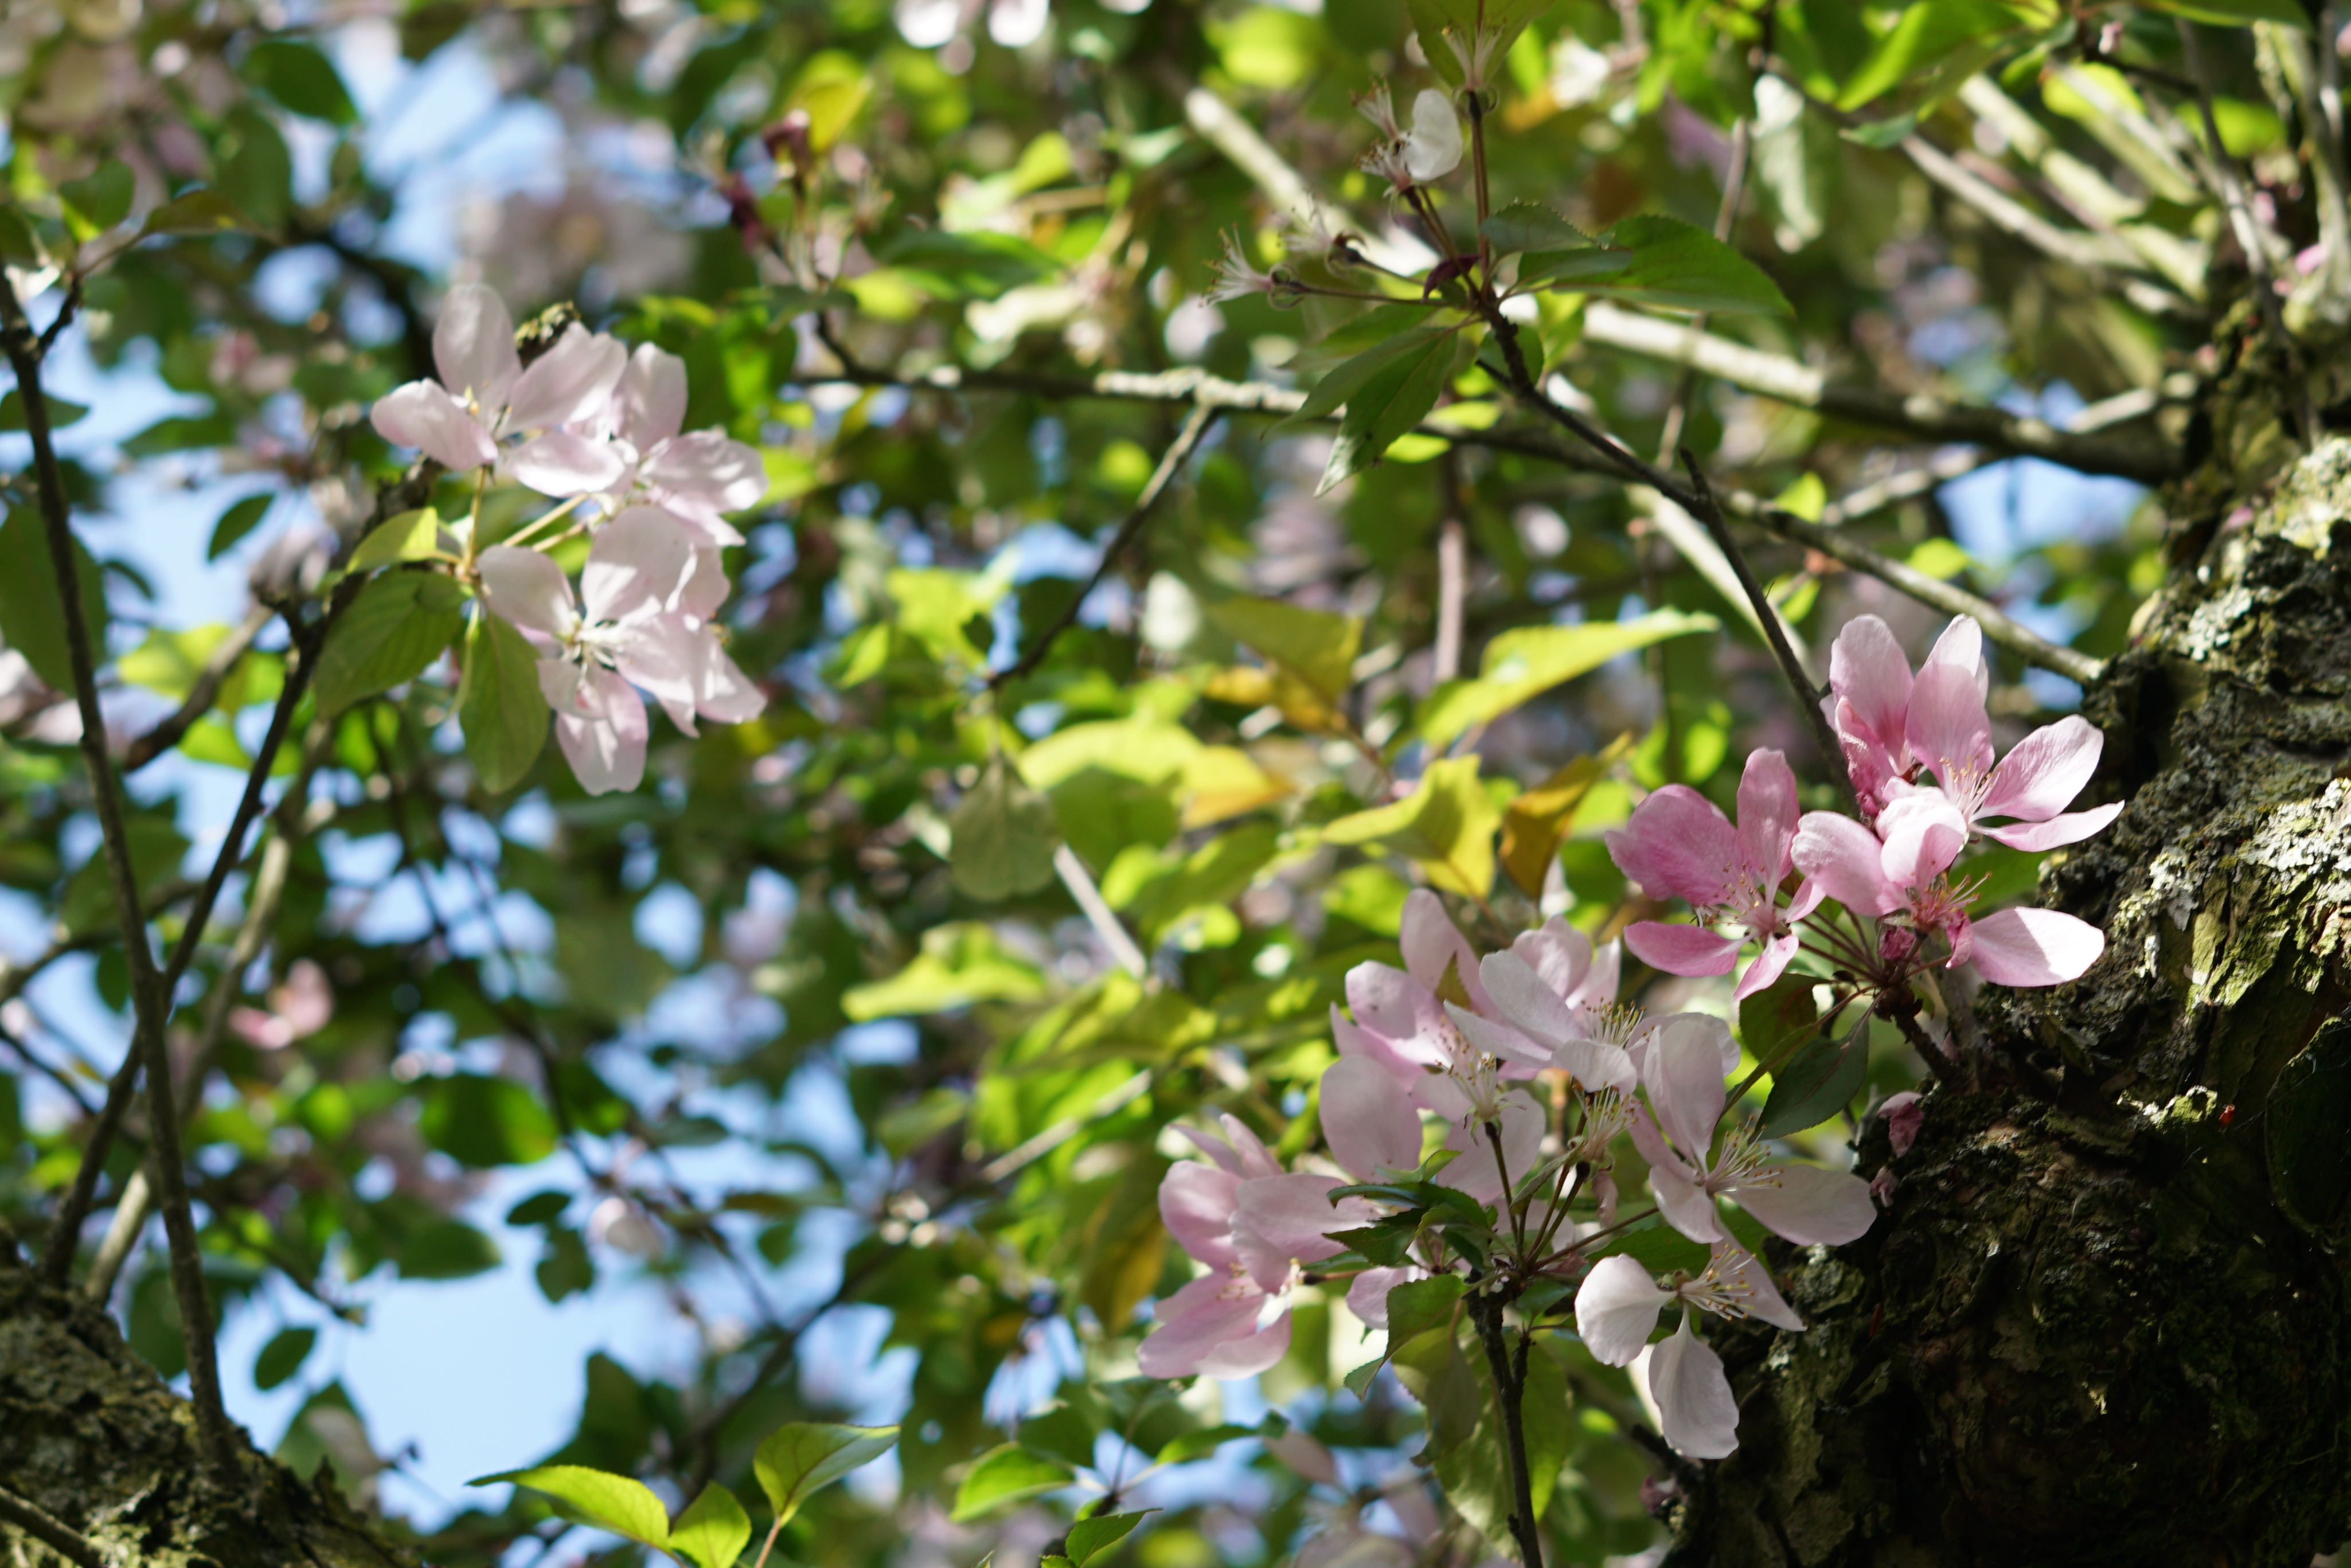
spring, tree, blossom, pink, evening, romantic, nostalgic, flower, plant, flowering plant, branch, botany, petal, twig, wildflower, perennial plant